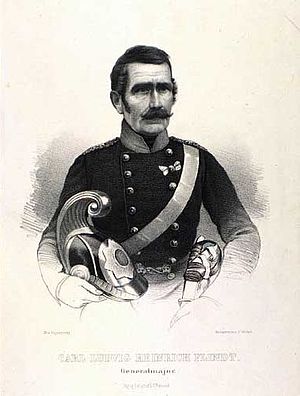
C.L.H. Flindt
Carl Ludvig Henrik Flindt. Litografi af Em. Bærentzen & Co. 1853
Carl Ludvig Henrik Flindt var en dansk officer, far til H.A. Flindt.